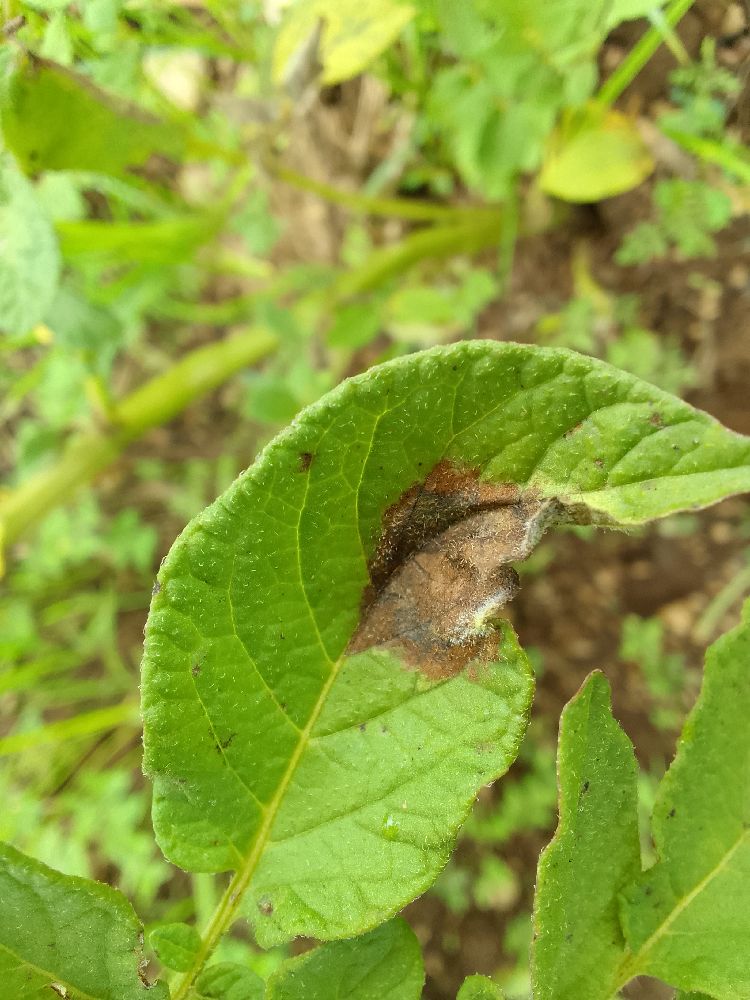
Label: Late blight